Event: Nepal Earthquake
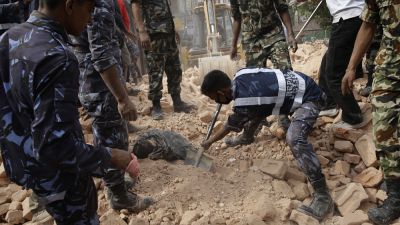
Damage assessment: damage